Gunsmith

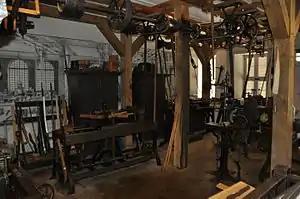
Re-creation of part of a gun shop in Harpers Ferry Armory from the 1850s (photo circa 2015)

A gunsmith is a person who repairs, modifies, designs, or builds guns. The occupation differs from an armorer, who usually replaces only worn parts in standard firearms. Gunsmiths do modifications and changes to a firearm that may require a very high level of craftsmanship, requiring the skills of a top-level machinist, a very skilled woodworker, and even an engineer. Gunsmiths perform factory-level repairs and renovations to restore well-used or deteriorated firearms to new condition. They may make alterations to adapt sporting guns to better fit the individual shooter that may require extensive modifications to the firearm's stocks and metal parts. Repairs and redesigns may require fabrication and fitting of unavailable parts and assemblies constructed by smiths themselves. Gunsmiths may also renew metal finishes or apply decorative carvings or engravings to guns. Many gun shops offer gunsmithing service on the premises.